RtT RNA

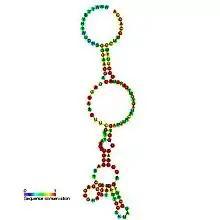
Predicted secondary structure and sequence conservation of RtT

The RtT RNA (repeat structure of the "tyrT" operon) is a RNA element that is released from the "tyrT" operon of "Escherichia coli". The exact function of RtT is unknown although it is thought that it may be involved in changing the cellular response in relation to amino acid starvation.